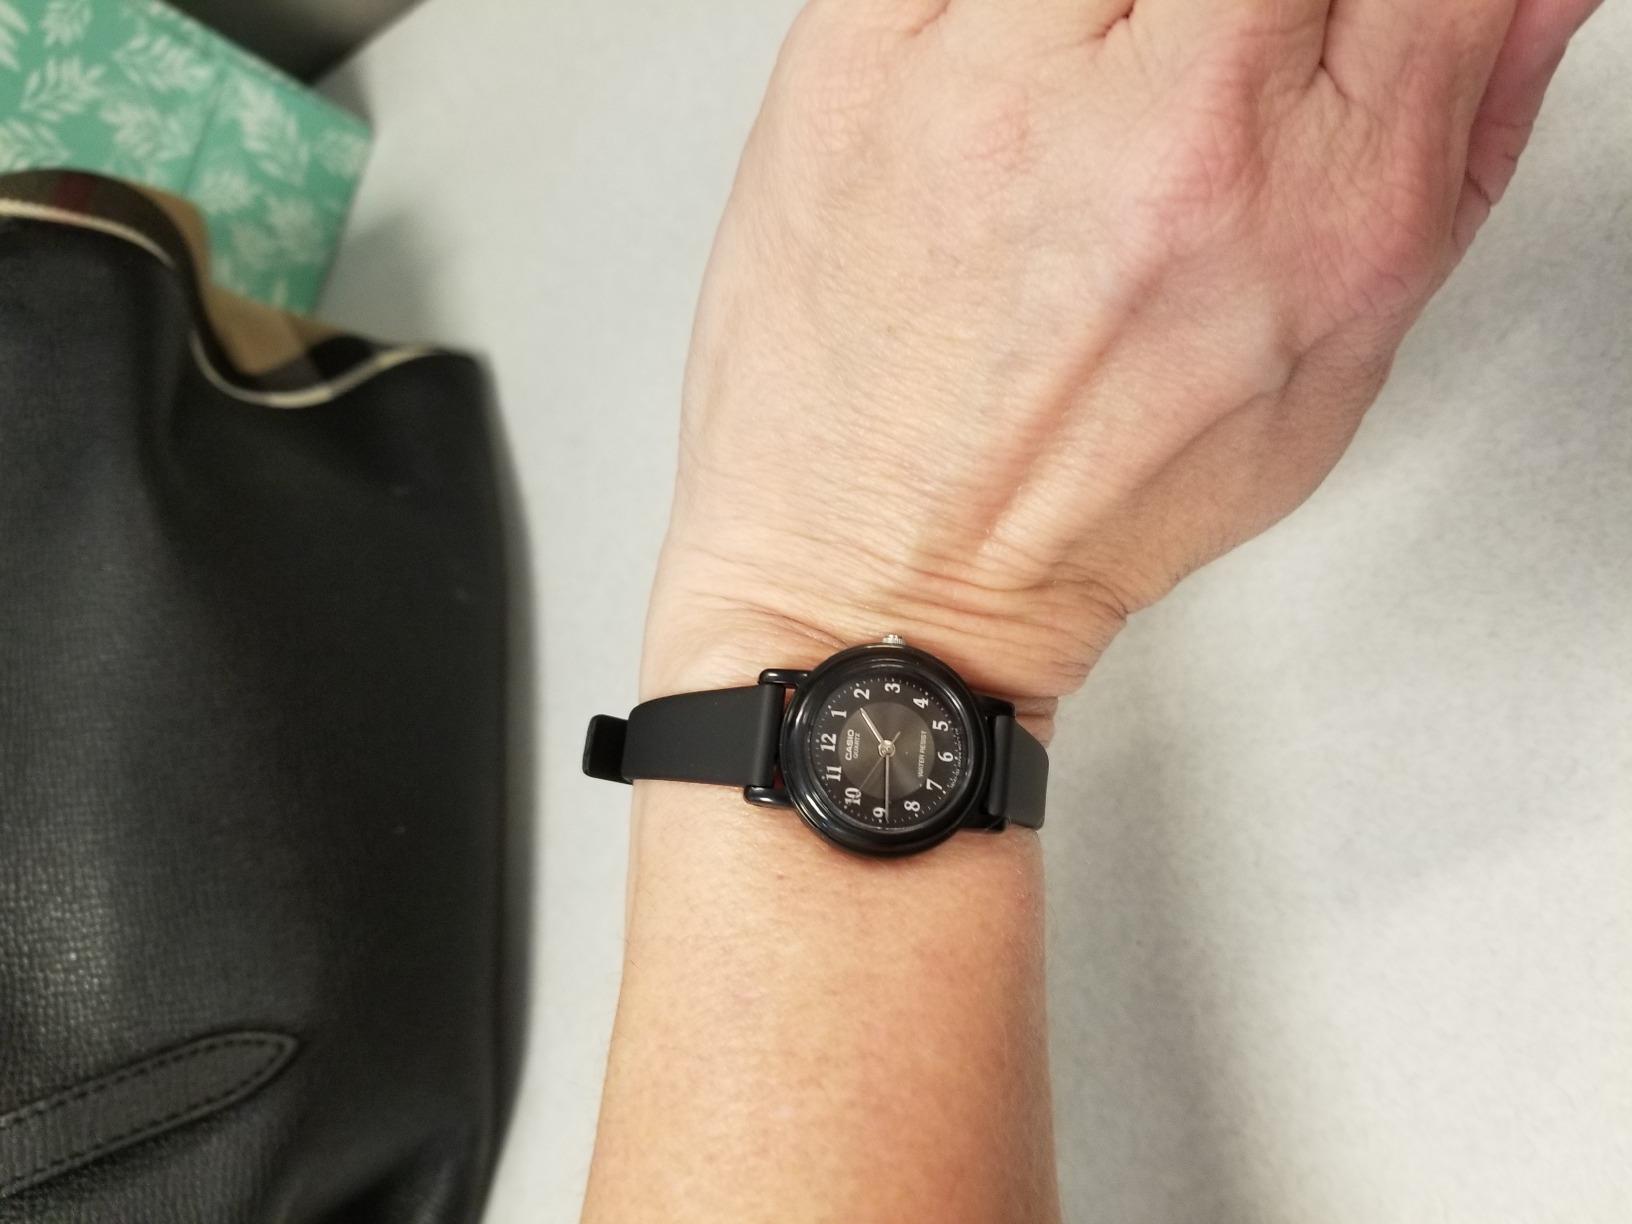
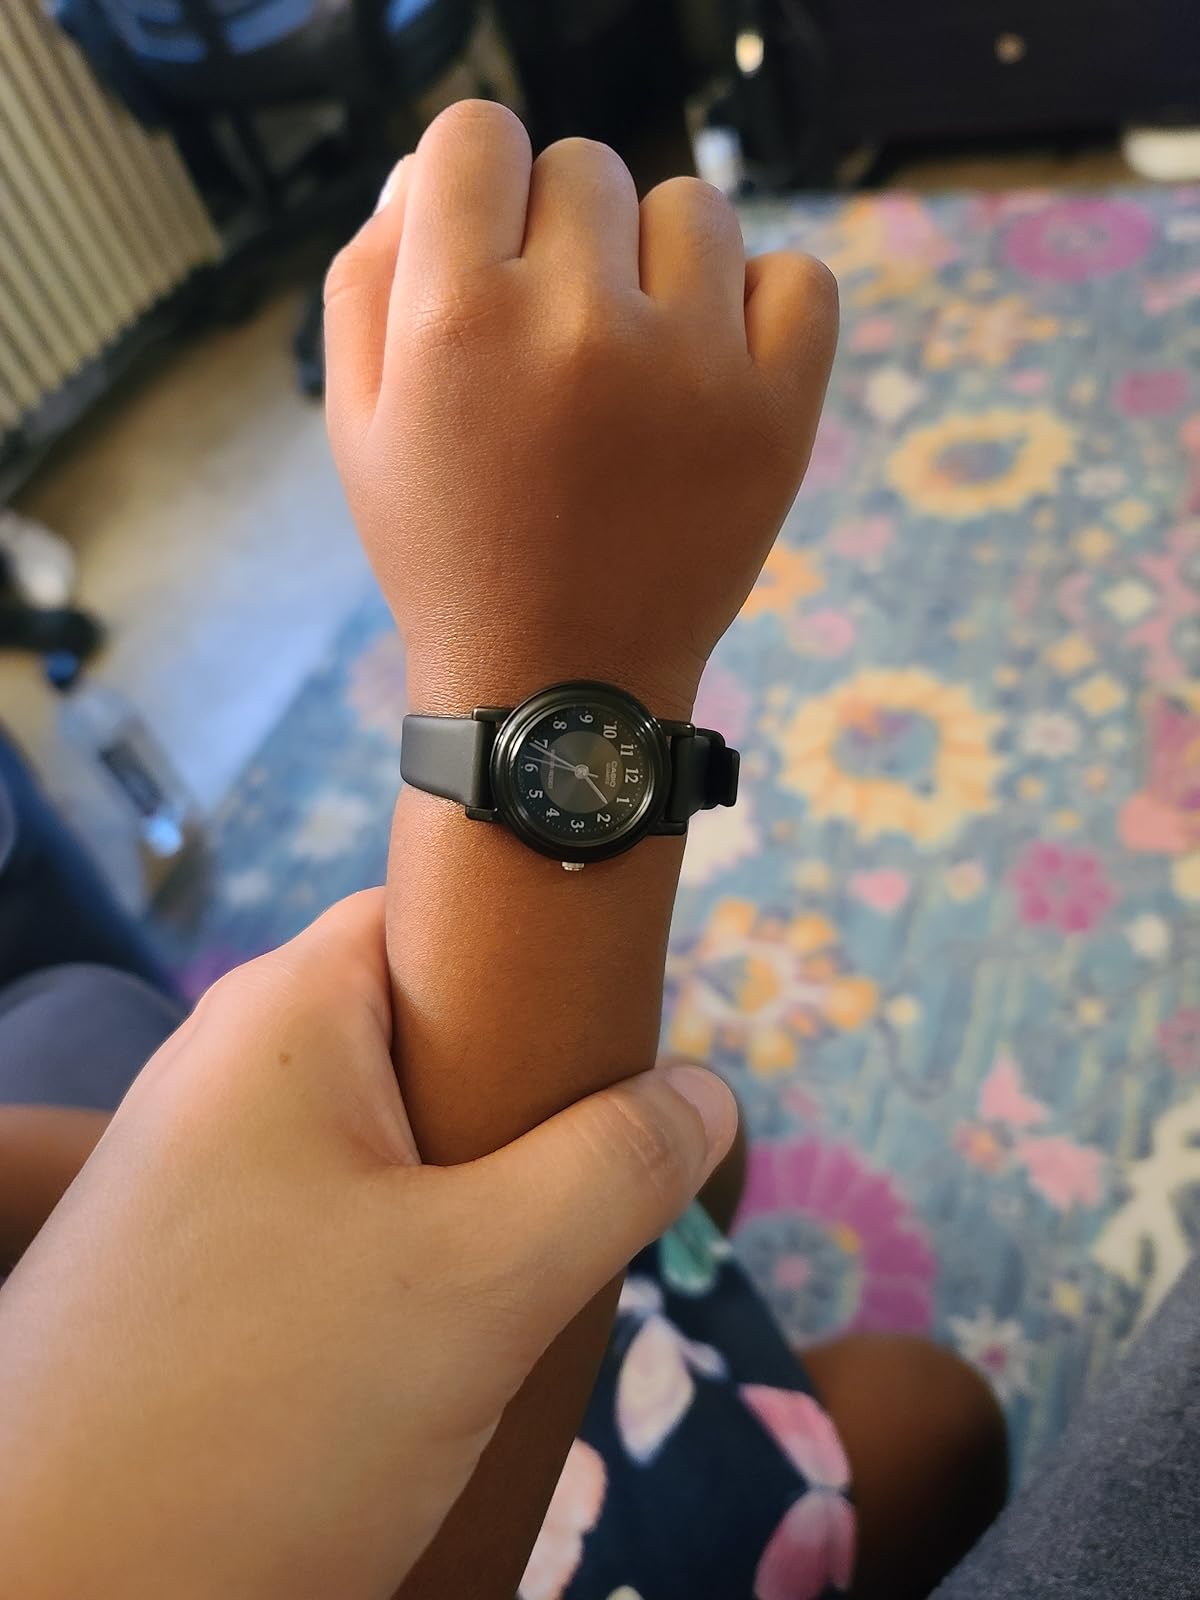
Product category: accessories_watch
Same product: yes